Braunschweig

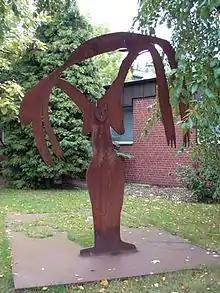
"Piëta", by Menashe Kadishman, Braunschweig

Today it is known for its University and research institutes, mainly the "Johann Heinrich von Thuenen Institute", the "Julius Kühn-Institut", and the "Institute for Animal Food" of the Friedrich Loeffler Institute, until the end of 2007 all part of the Federal Agricultural Research Centre, the German Collection of Microorganisms and Cell Cultures, the Helmholtz Centre for Infection Research, and the Physikalisch-Technische Bundesanstalt (PTB). The PTB Braunschweig maintains the atomic clock responsible for the DCF77 time signal and the official German time. In 2006 the region of Braunschweig was the most R&D-intensive area in the whole European Economic Area, investing 7.1% of its GDP for research & technology. In 2019, the figure had risen to 7.79%, making Braunschweig retain its ranking as the most R&D-intensive region in Germany. In 2007 Braunschweig was presented the City of Science award by the Stifterverband für die Deutsche Wissenschaft.